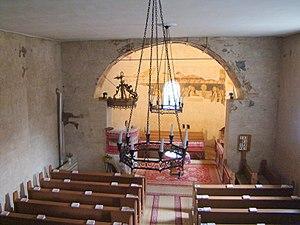
Sântana de Mureș ou Maroszentana en hongrois est une commune roumaine du județ de Mureș, dans la région historique de Transylvanie et dans la région de développement du Centre.